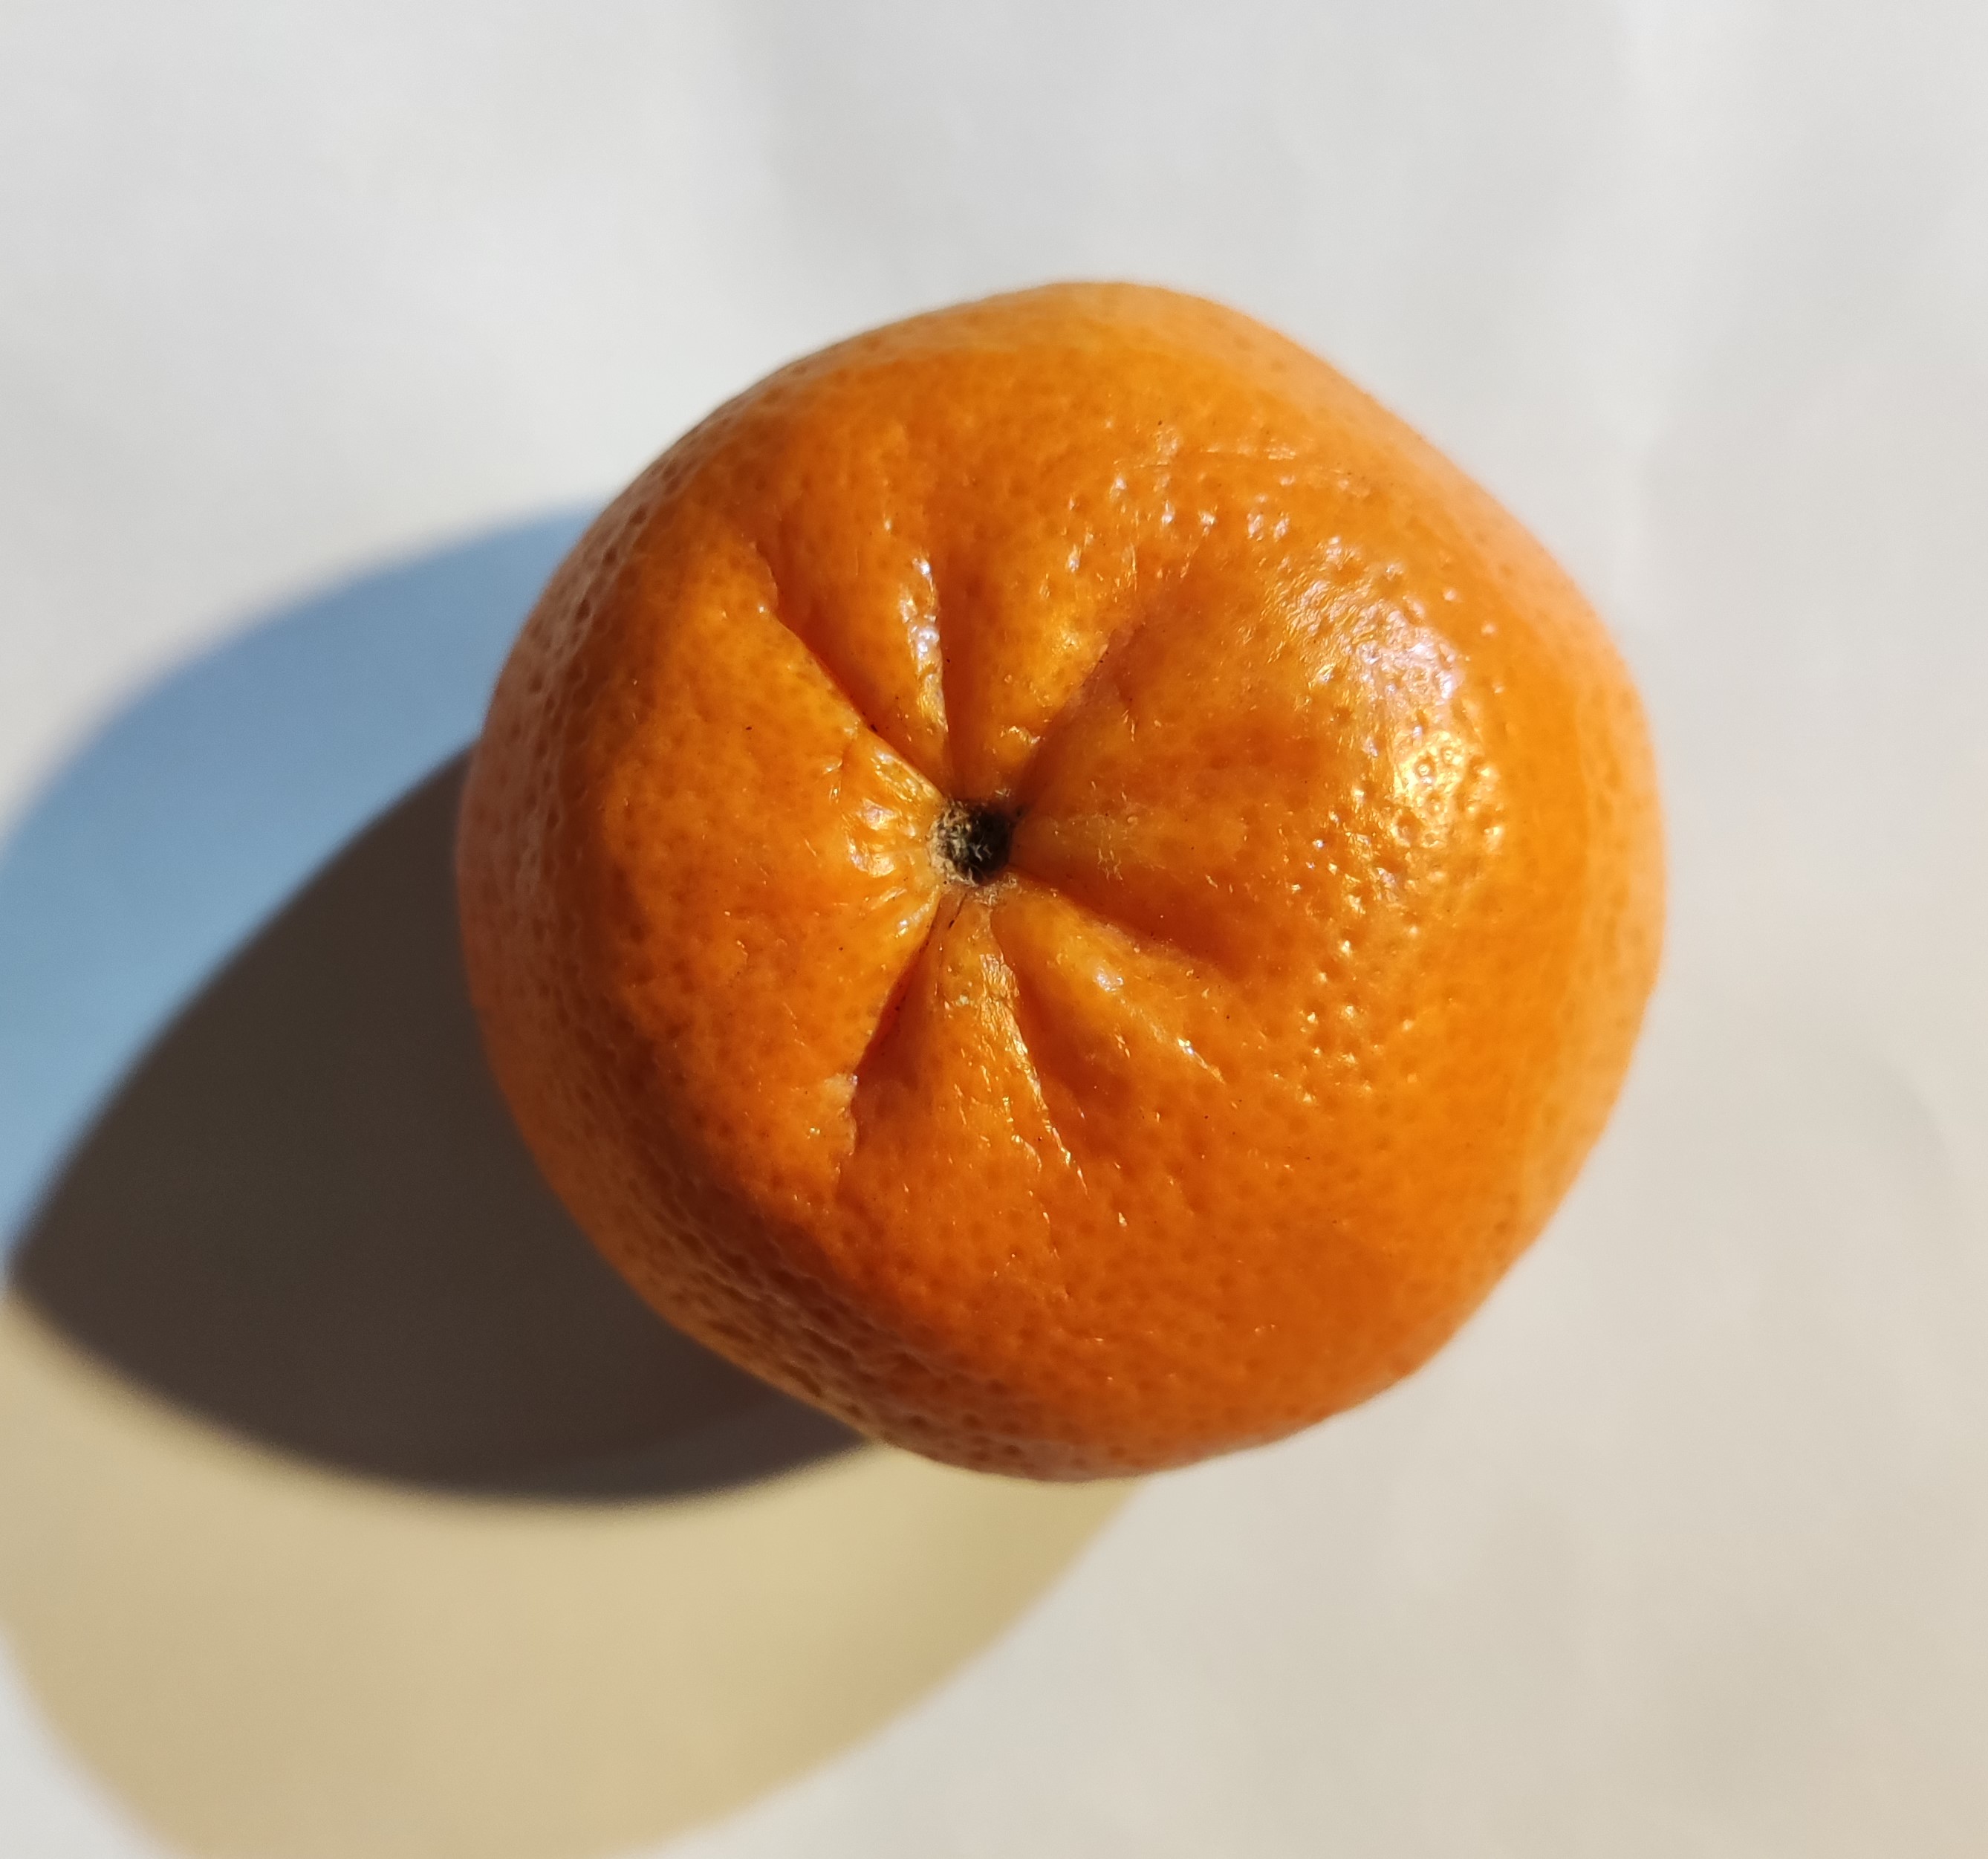
Fruit: orange
Condition: fresh